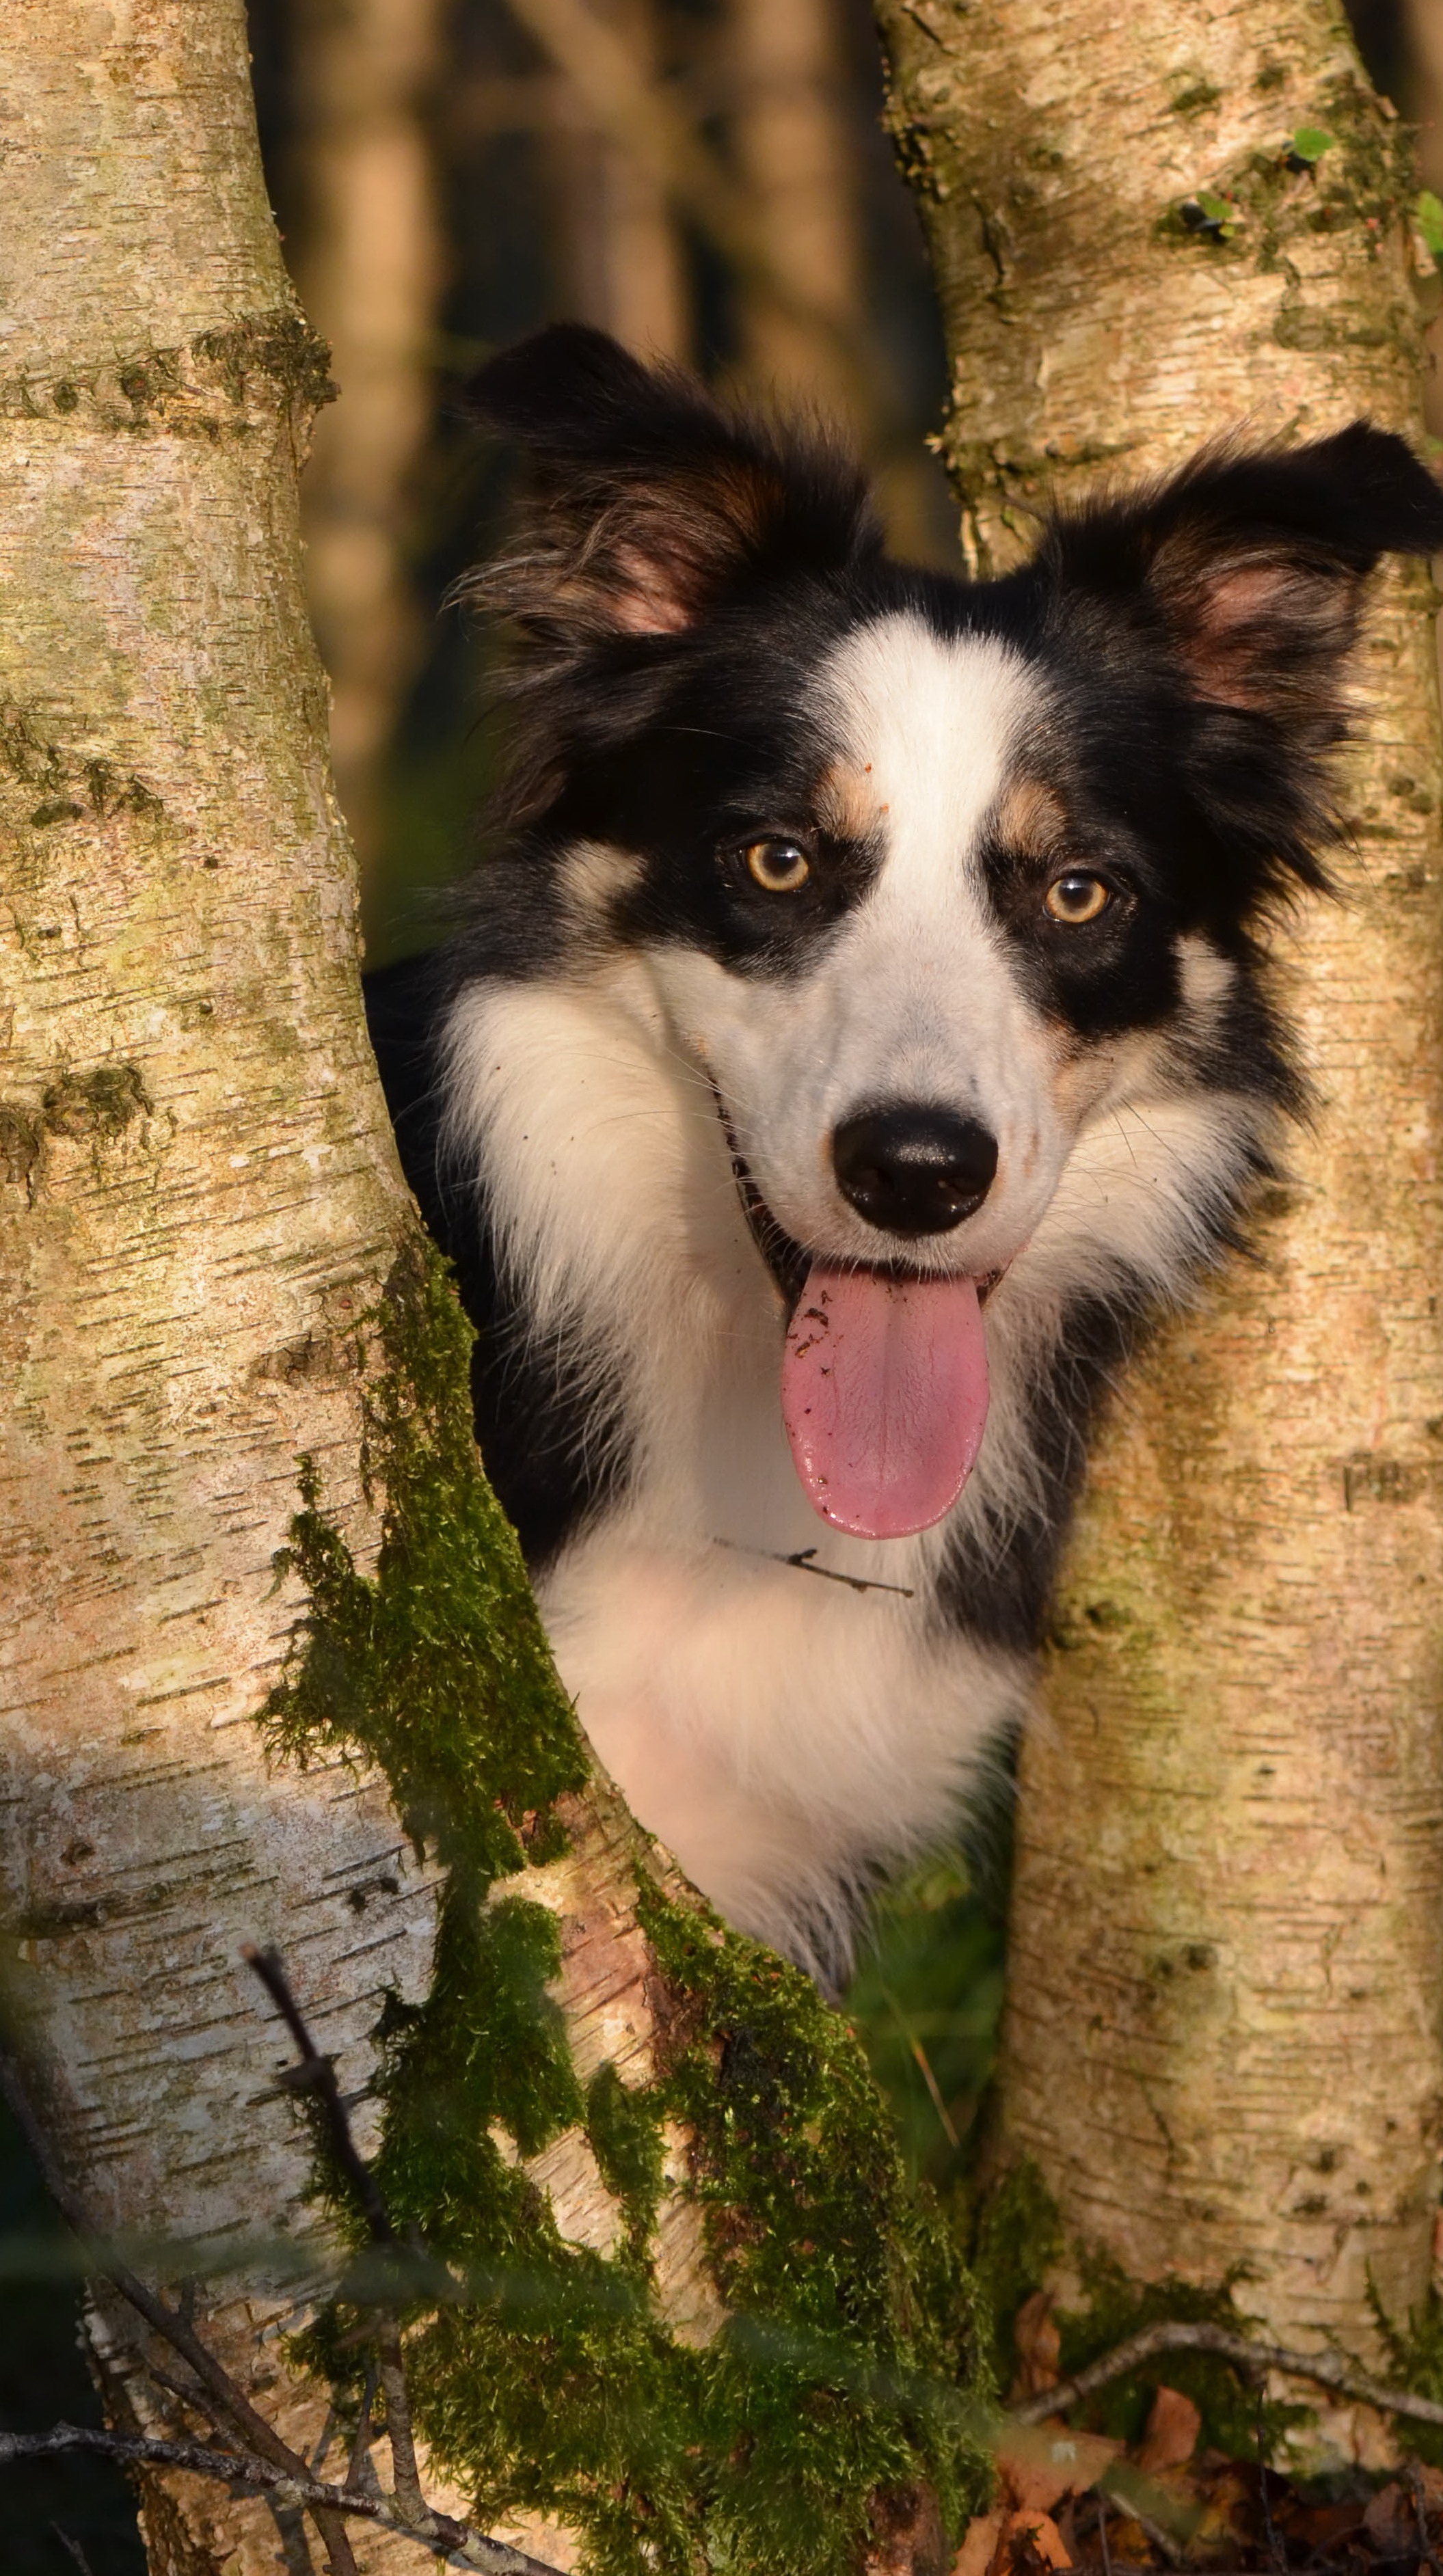
forest, sweet, sunlight, dog, log, mammal, border collie, vertebrate, dog breed, old tree, australian shepherd, dog like mammal, dog breed group, miniature australian shepherd